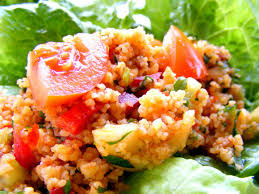
Yemek: kisir